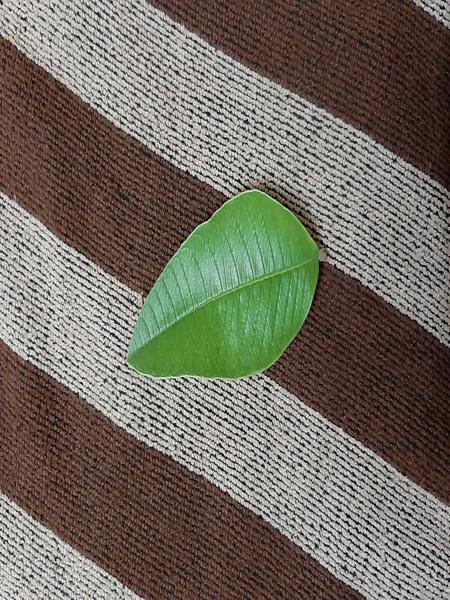
Plant: Guava